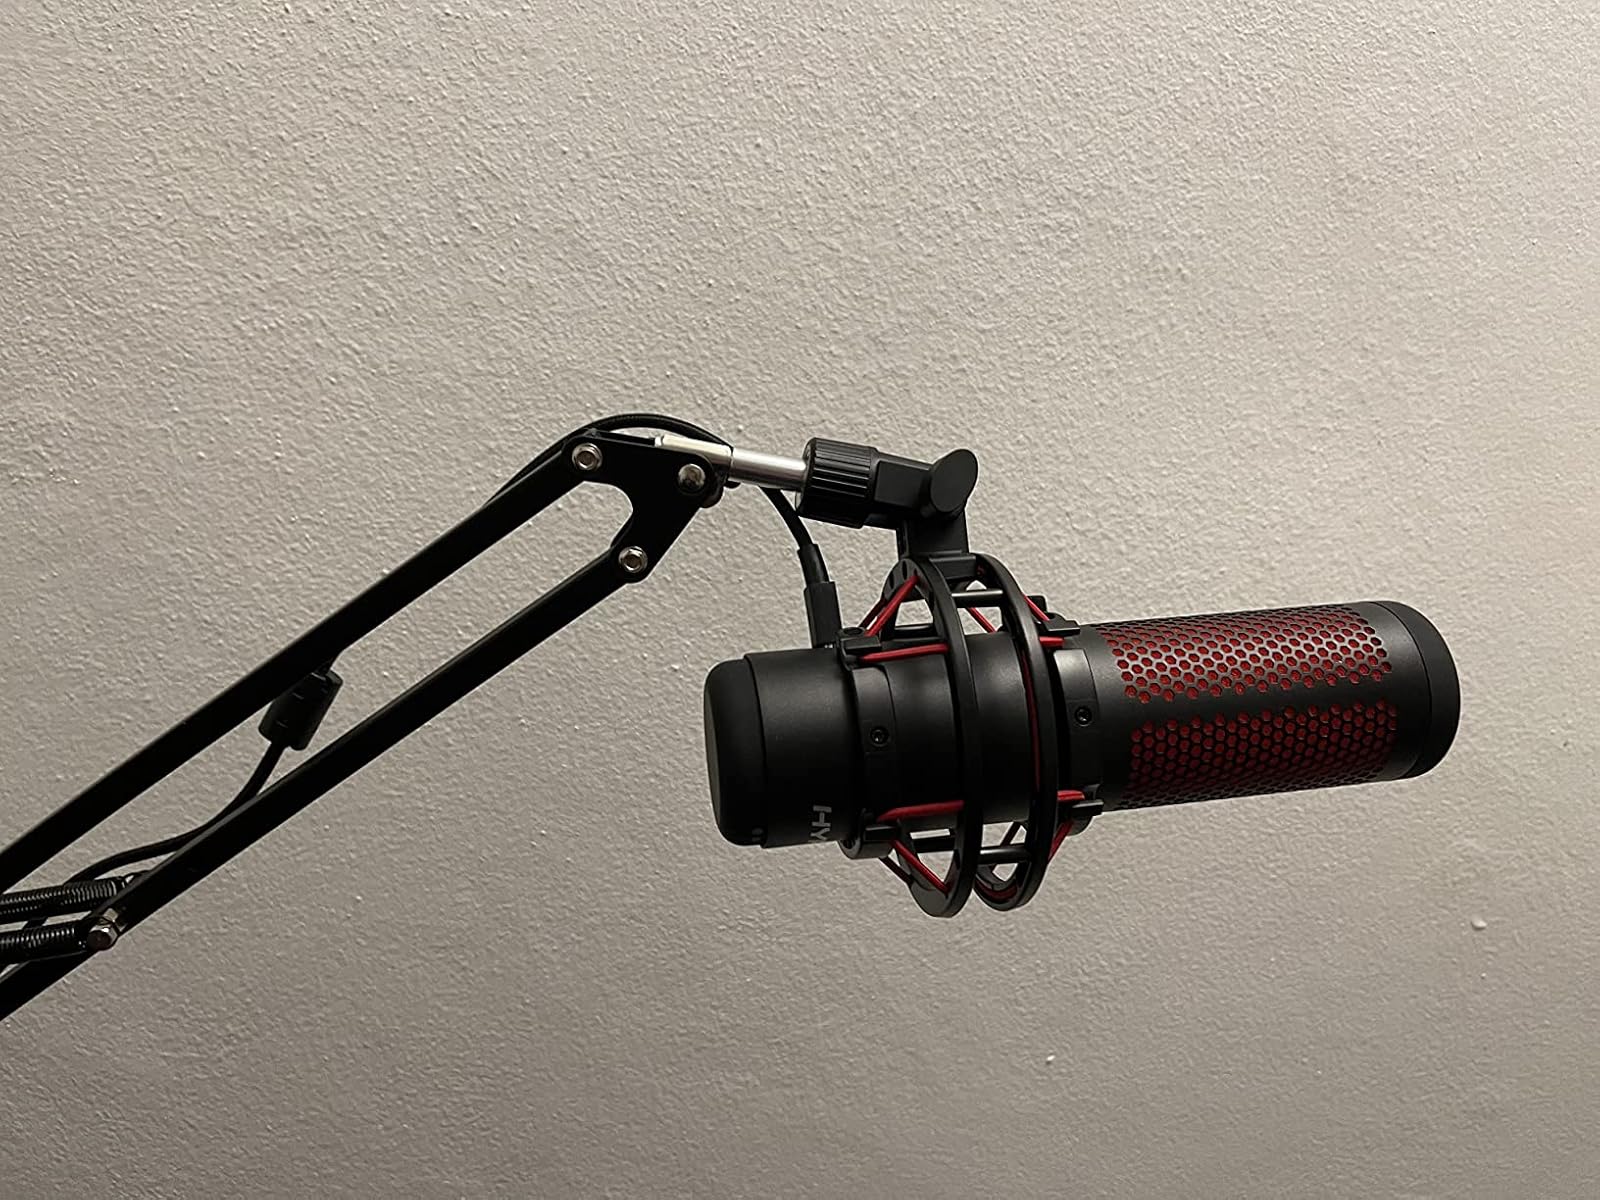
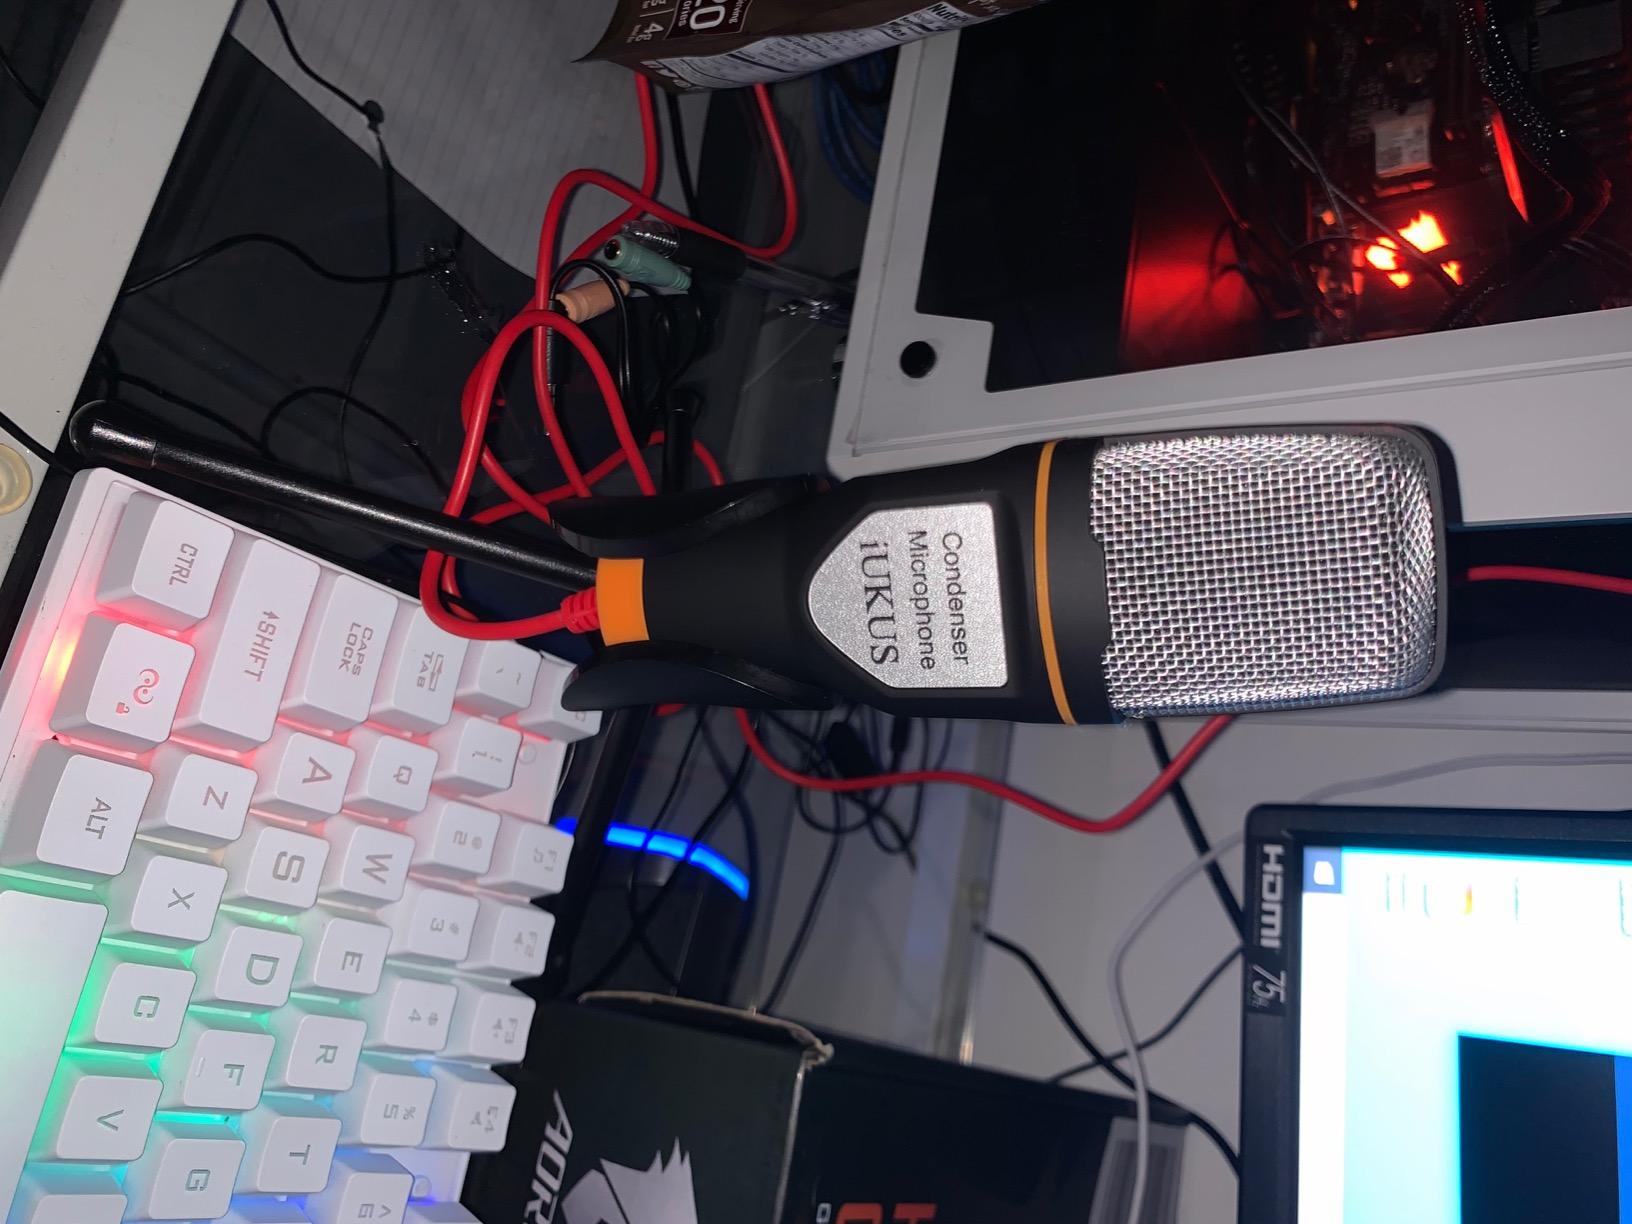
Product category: microphone
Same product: no